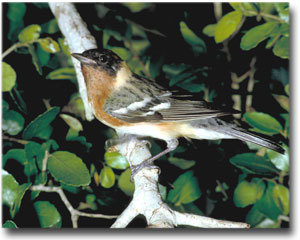
an orange breasted bird with a narrow black bill and white wingbars on black primaries and coverts.
this is a bird with a white belly, brown breast and a black beak.
this bird has dark green and black primary and secondary feathers, white wingbars, a white belly, red breast, and black crown.
the bird has a white belly and a brown breast.
this average sized bird has black wings with two white wingbars and a black head.
a small bird with a black head and face, red and grey swirled feathers on its throat, white wing bar and black secondaries.
this bird has a belly that is white with brown sidesa small long bird with a brown neck and a black crown that stretches down along the back.
this bird has wings that are black and has a brown chest
this bird has a brown and red breast and a black crown color
Species: Bay Breasted Warbler